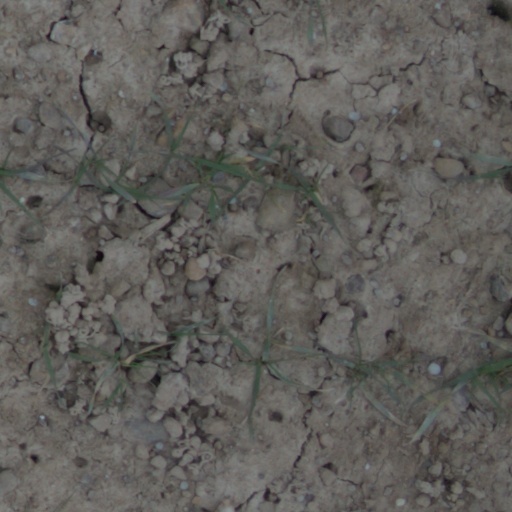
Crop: wheat